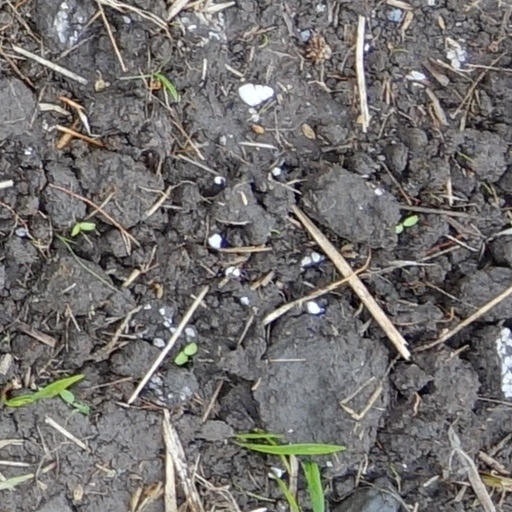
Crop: wheat